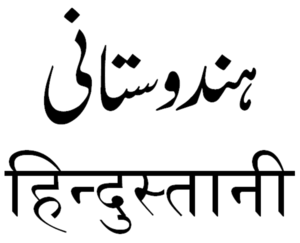
L'hindoustani est l'appellation donnée du XVIᵉ siècle à la première moitié du XXᵉ siècle à une langue indo-aryenne de l'Inde du Nord ou Hindoustan. Elle désigne aujourd'hui collectivement l'ensemble linguistique formé par le hindi et l'ourdou, considérés comme des langues séparées depuis la partition des Indes en 1947. Le hindi et l'ourdou reposent sur un fonds linguistique commun qui ne se distingue pas à l'oral, mais divergent par :